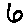
Label: 6